Excelsis Dei

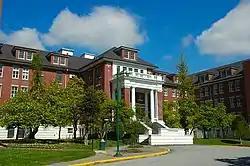

"Excelsis Dei" was written by Paul Brown, his final script for the series after the earlier episode "Ascension". The episode was directed by Stephen Surjik (his only credit for the series), who had reached out to the show's producers and requested a chance to direct an episode because he was a fan of the show.